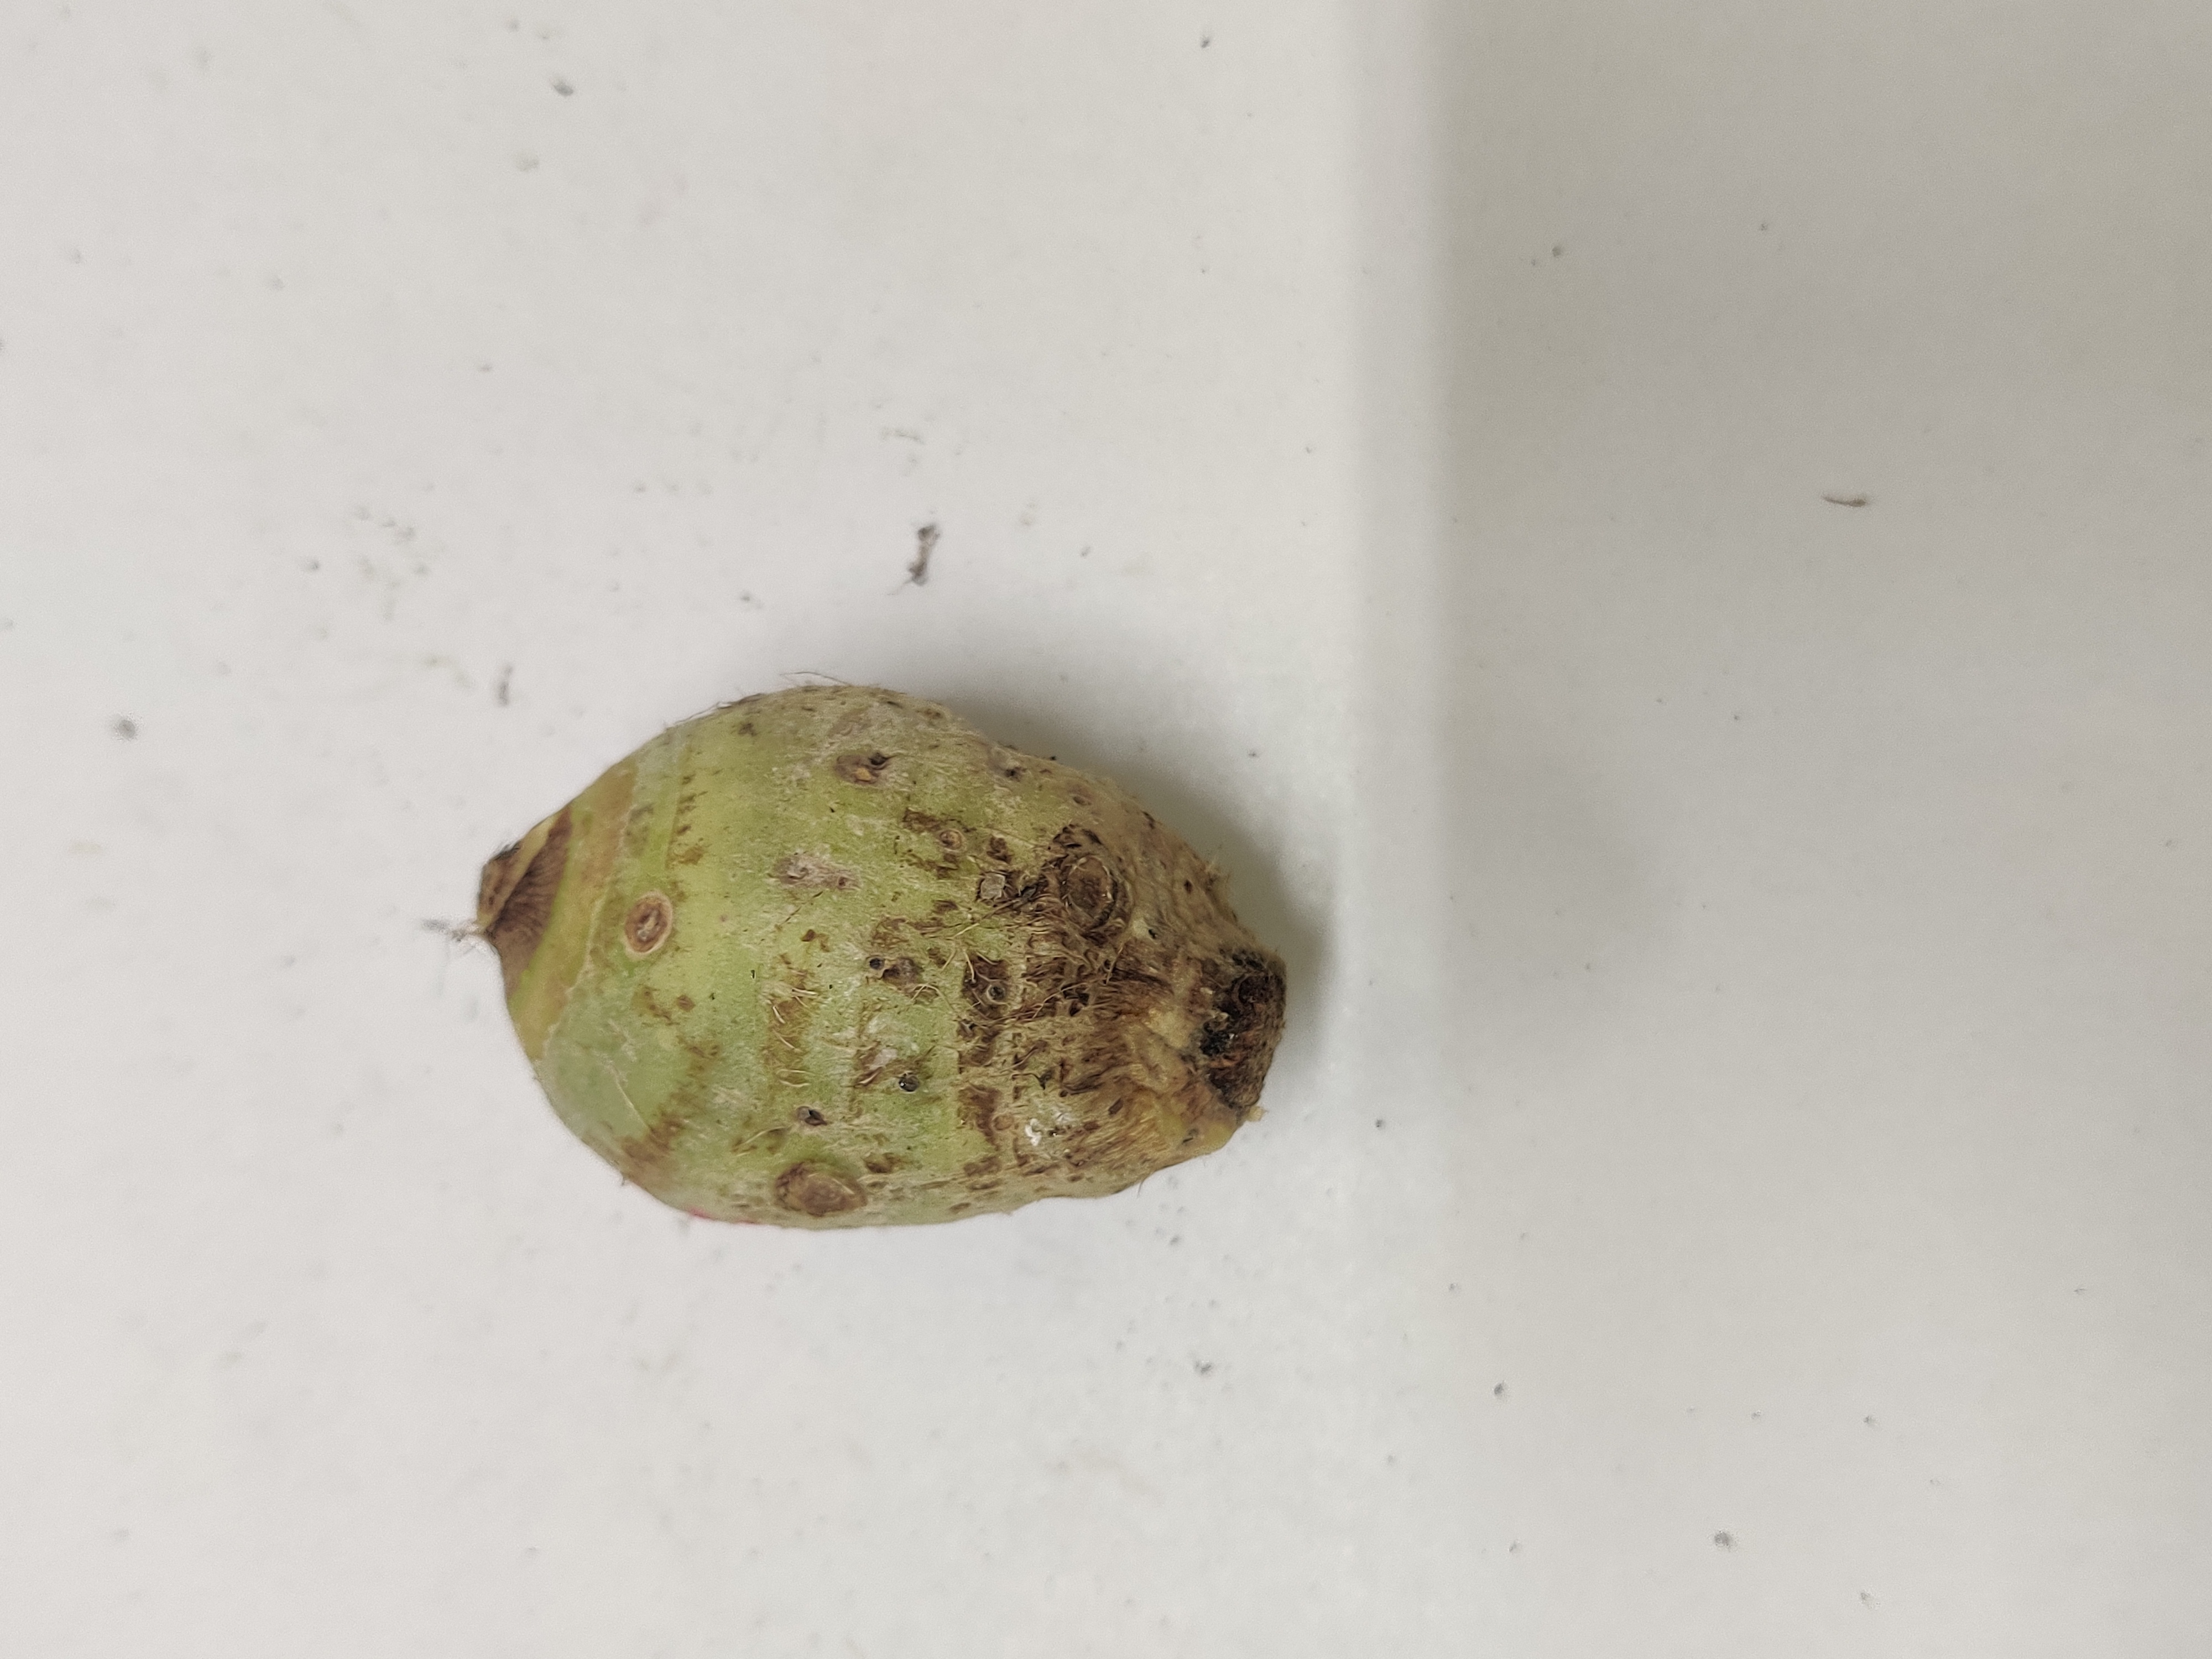
Crop: Taro root
Condition: Severely Damaged